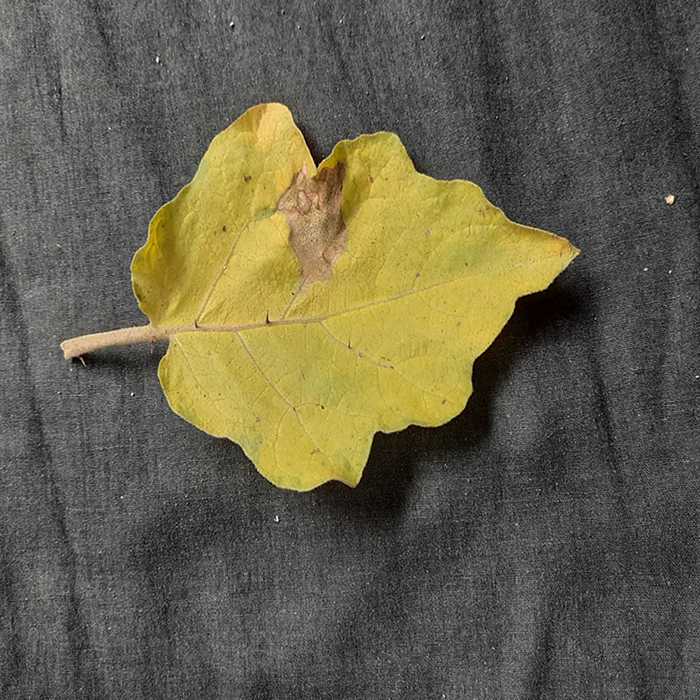
Plant: Eggplant
Label: Eggplant verticillium wilt